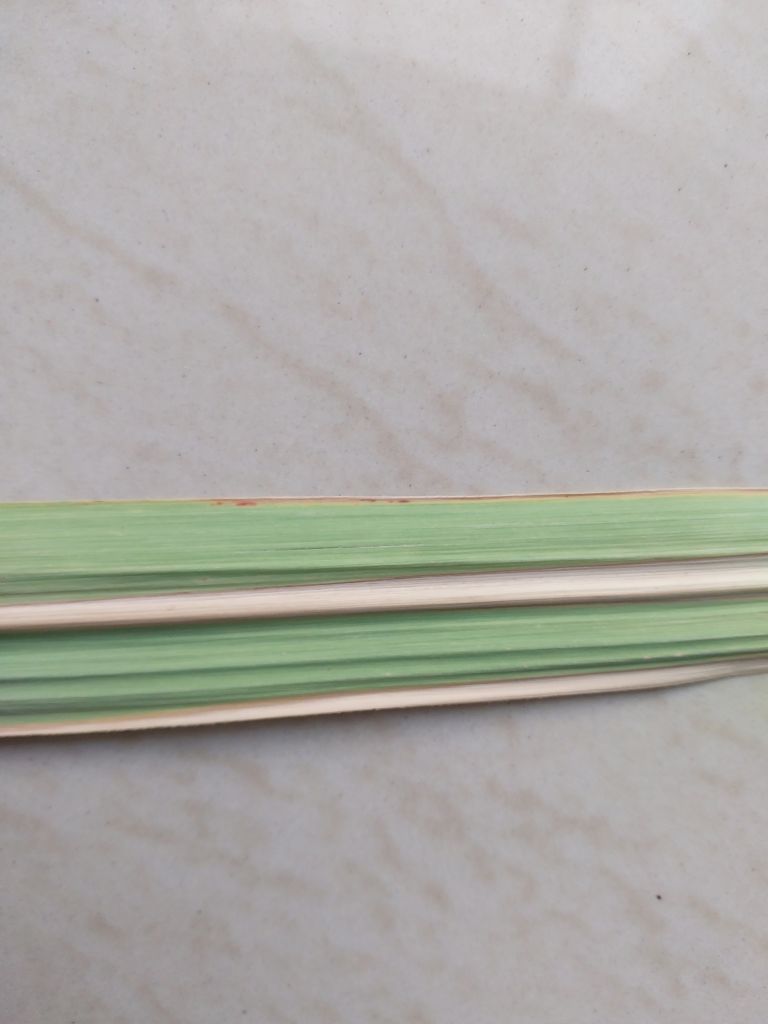
Label: Banded Chlorosis